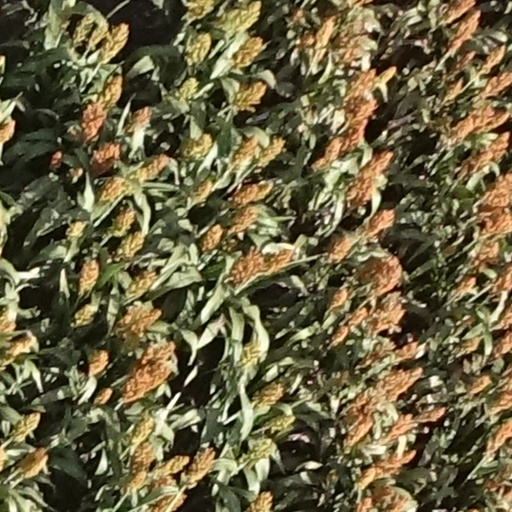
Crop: sorghum